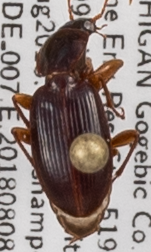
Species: Synuchus impunctatus
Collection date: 2018-08-08
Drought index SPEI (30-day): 0.54
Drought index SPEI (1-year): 1.01
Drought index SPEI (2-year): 2.09